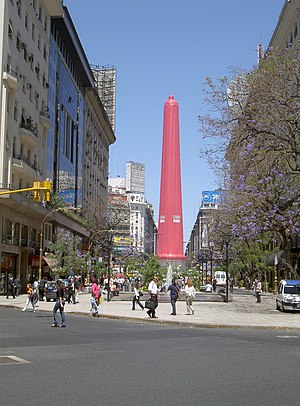
Aids-dag
Worlds AIDS Day eller blot international Aids-dag er en international mærkedag, der af WHO er fastsat til at støtte kampen mod aids. Dagen afholdes hvert år den 1. december siden 1988.